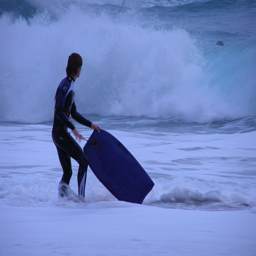
There is a person in the water with a small board.
A man carrying a boogie board into the ocean.
A person heading out into the ocean with his surf board in tow.
A young man walking out into the surf with a boogie board.
A person in a wetsuit with his surfboard in the water